Nantmel Landfill Site

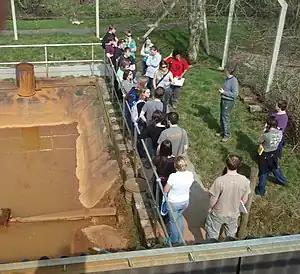
Students from Aberystwyth University view the leachate lagoon (Photo from top of Nitrification tower)

Initially the leachate was managed to the 'dilute and disperse principle', producing up to 600 tonnes of leachate a day. This cost the council £330,000 per annum to remove in tankers to Hereford. In 1996 the installation of an on-site treatment system means costs are now just £65,000 per annum, a move commended by the Environment Agency.